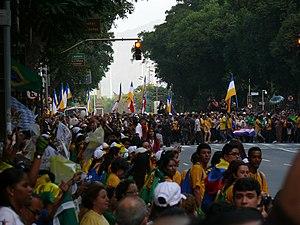
Les Journées Mondiales de la Jeunesse 2013 à Rio de Janeiro (Brésil).